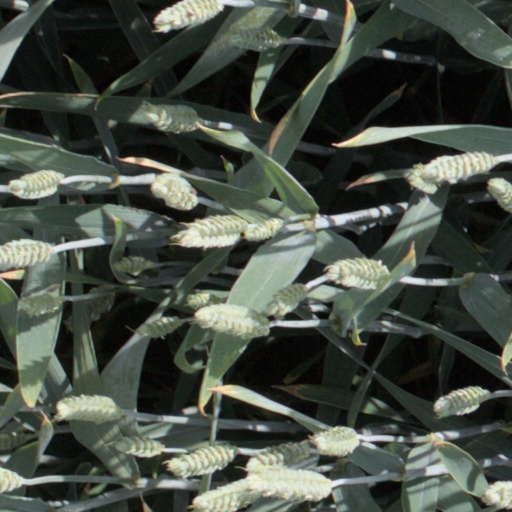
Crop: wheat